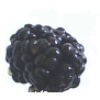
Label: Mulberry 1